St. Joseph's College of Engineering and Technology, Palai

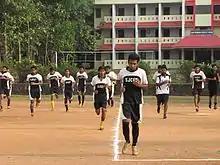
College football team on practice

Yoga and mediation training program was conducted for the first year students. A total of 90 hours training is being conducted for nine batches where each batch has obtained at least 10 hours of training during this period. This has in turn resulted in improving mental as well as physical health of the students.